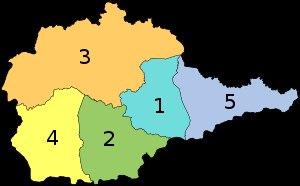
L'oblast autonome juif est un sujet de la Fédération de Russie situé en Sibérie, à la frontière avec la Chine. Il est souvent nommé, en français uniquement, Birobidjan, selon sa capitale.